Logar Valley (Slovenia)

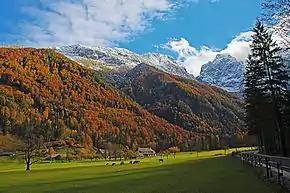
The Logar Valley in autumn

The Logar Valley ("Logarjeva dolina") is a valley in the Kamnik Alps, in the Municipality of Solčava, Slovenia. The Slovene name for the valley is of relatively recent coinage and is derived from the Logar Farm, which in turn is derived from "log" (literally, 'swampy meadow'). In 1987, the valley received protected status as a landscape park encompassing .